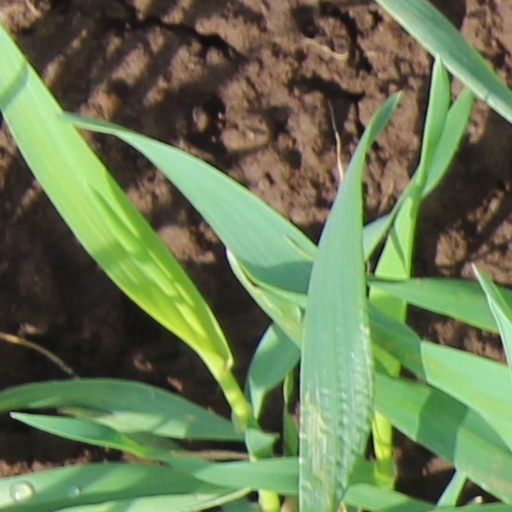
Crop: wheat